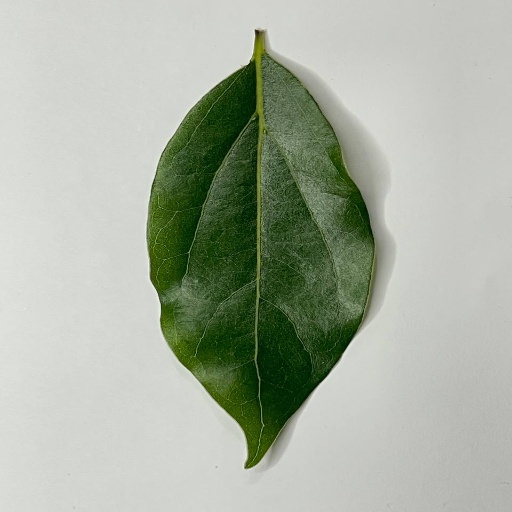
Species: Camphor
Leaf condition: Healthy Leaf